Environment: lab
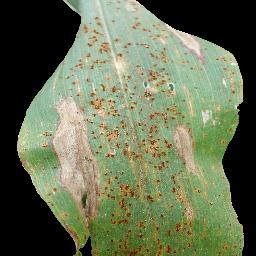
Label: common_rust